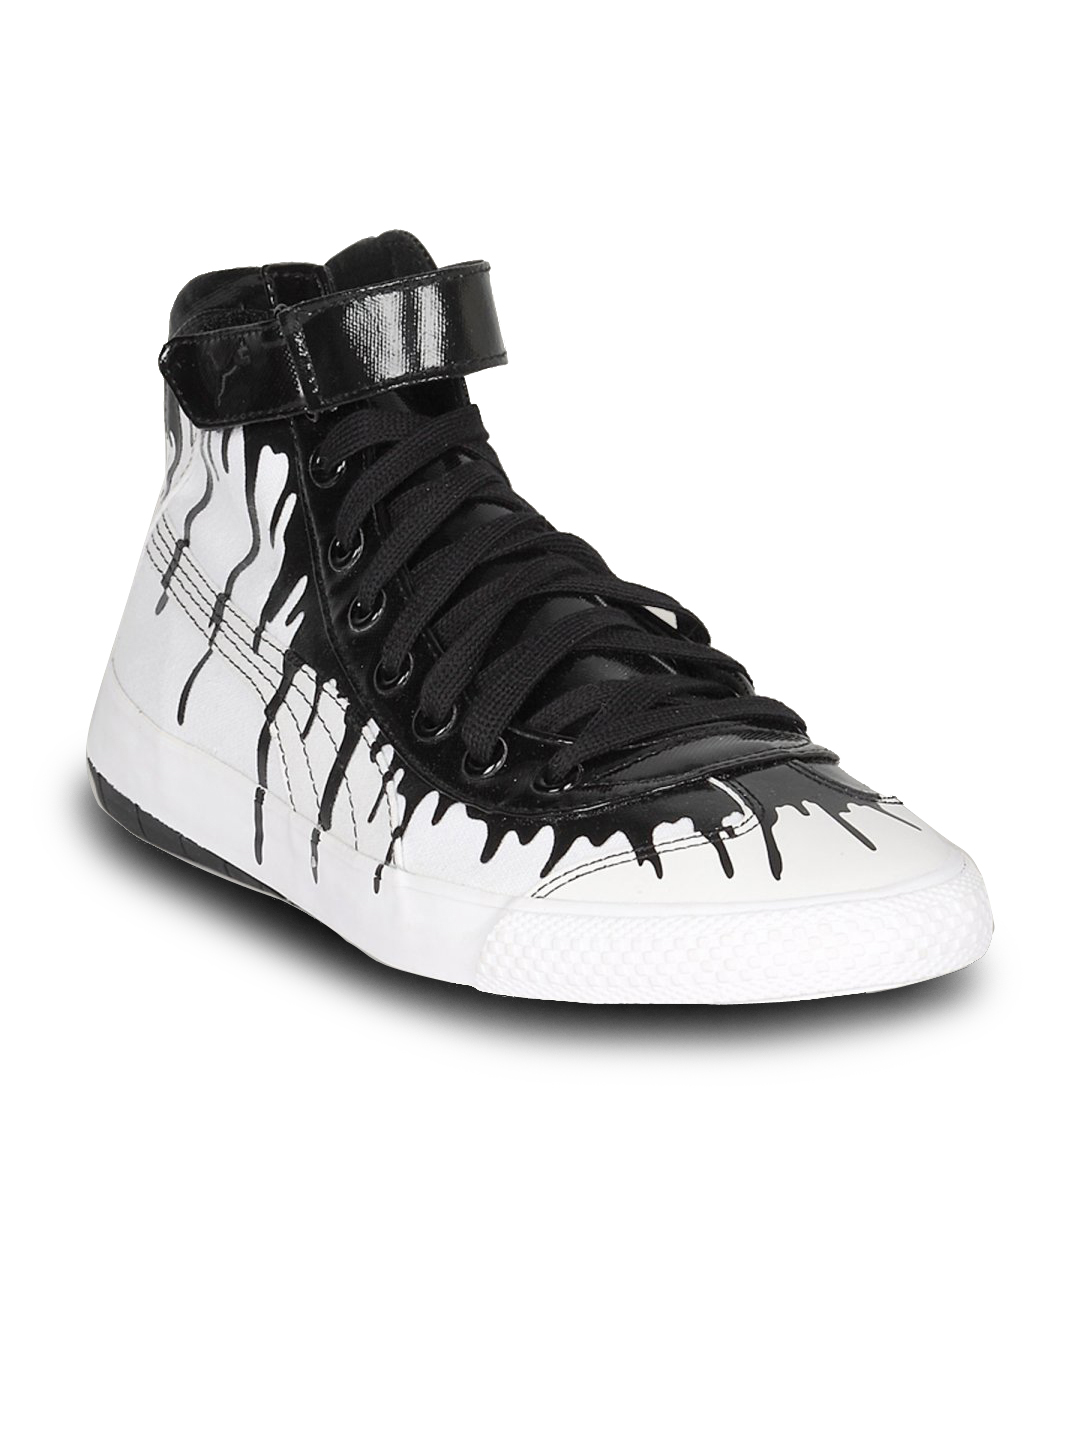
Puma Men's Mid Spill Black Shoe
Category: Footwear / Shoes / Casual Shoes
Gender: Men
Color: Black
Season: Summer 2011
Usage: Casual